2016 World Single Distances Speed Skating Championships – Men's 10,000 metres

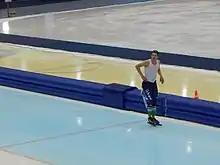
Sven Kramer wins gold

The Men's 10,000 metres race of the 2016 World Single Distances Speed Skating Championships was held on 11 February 2016.